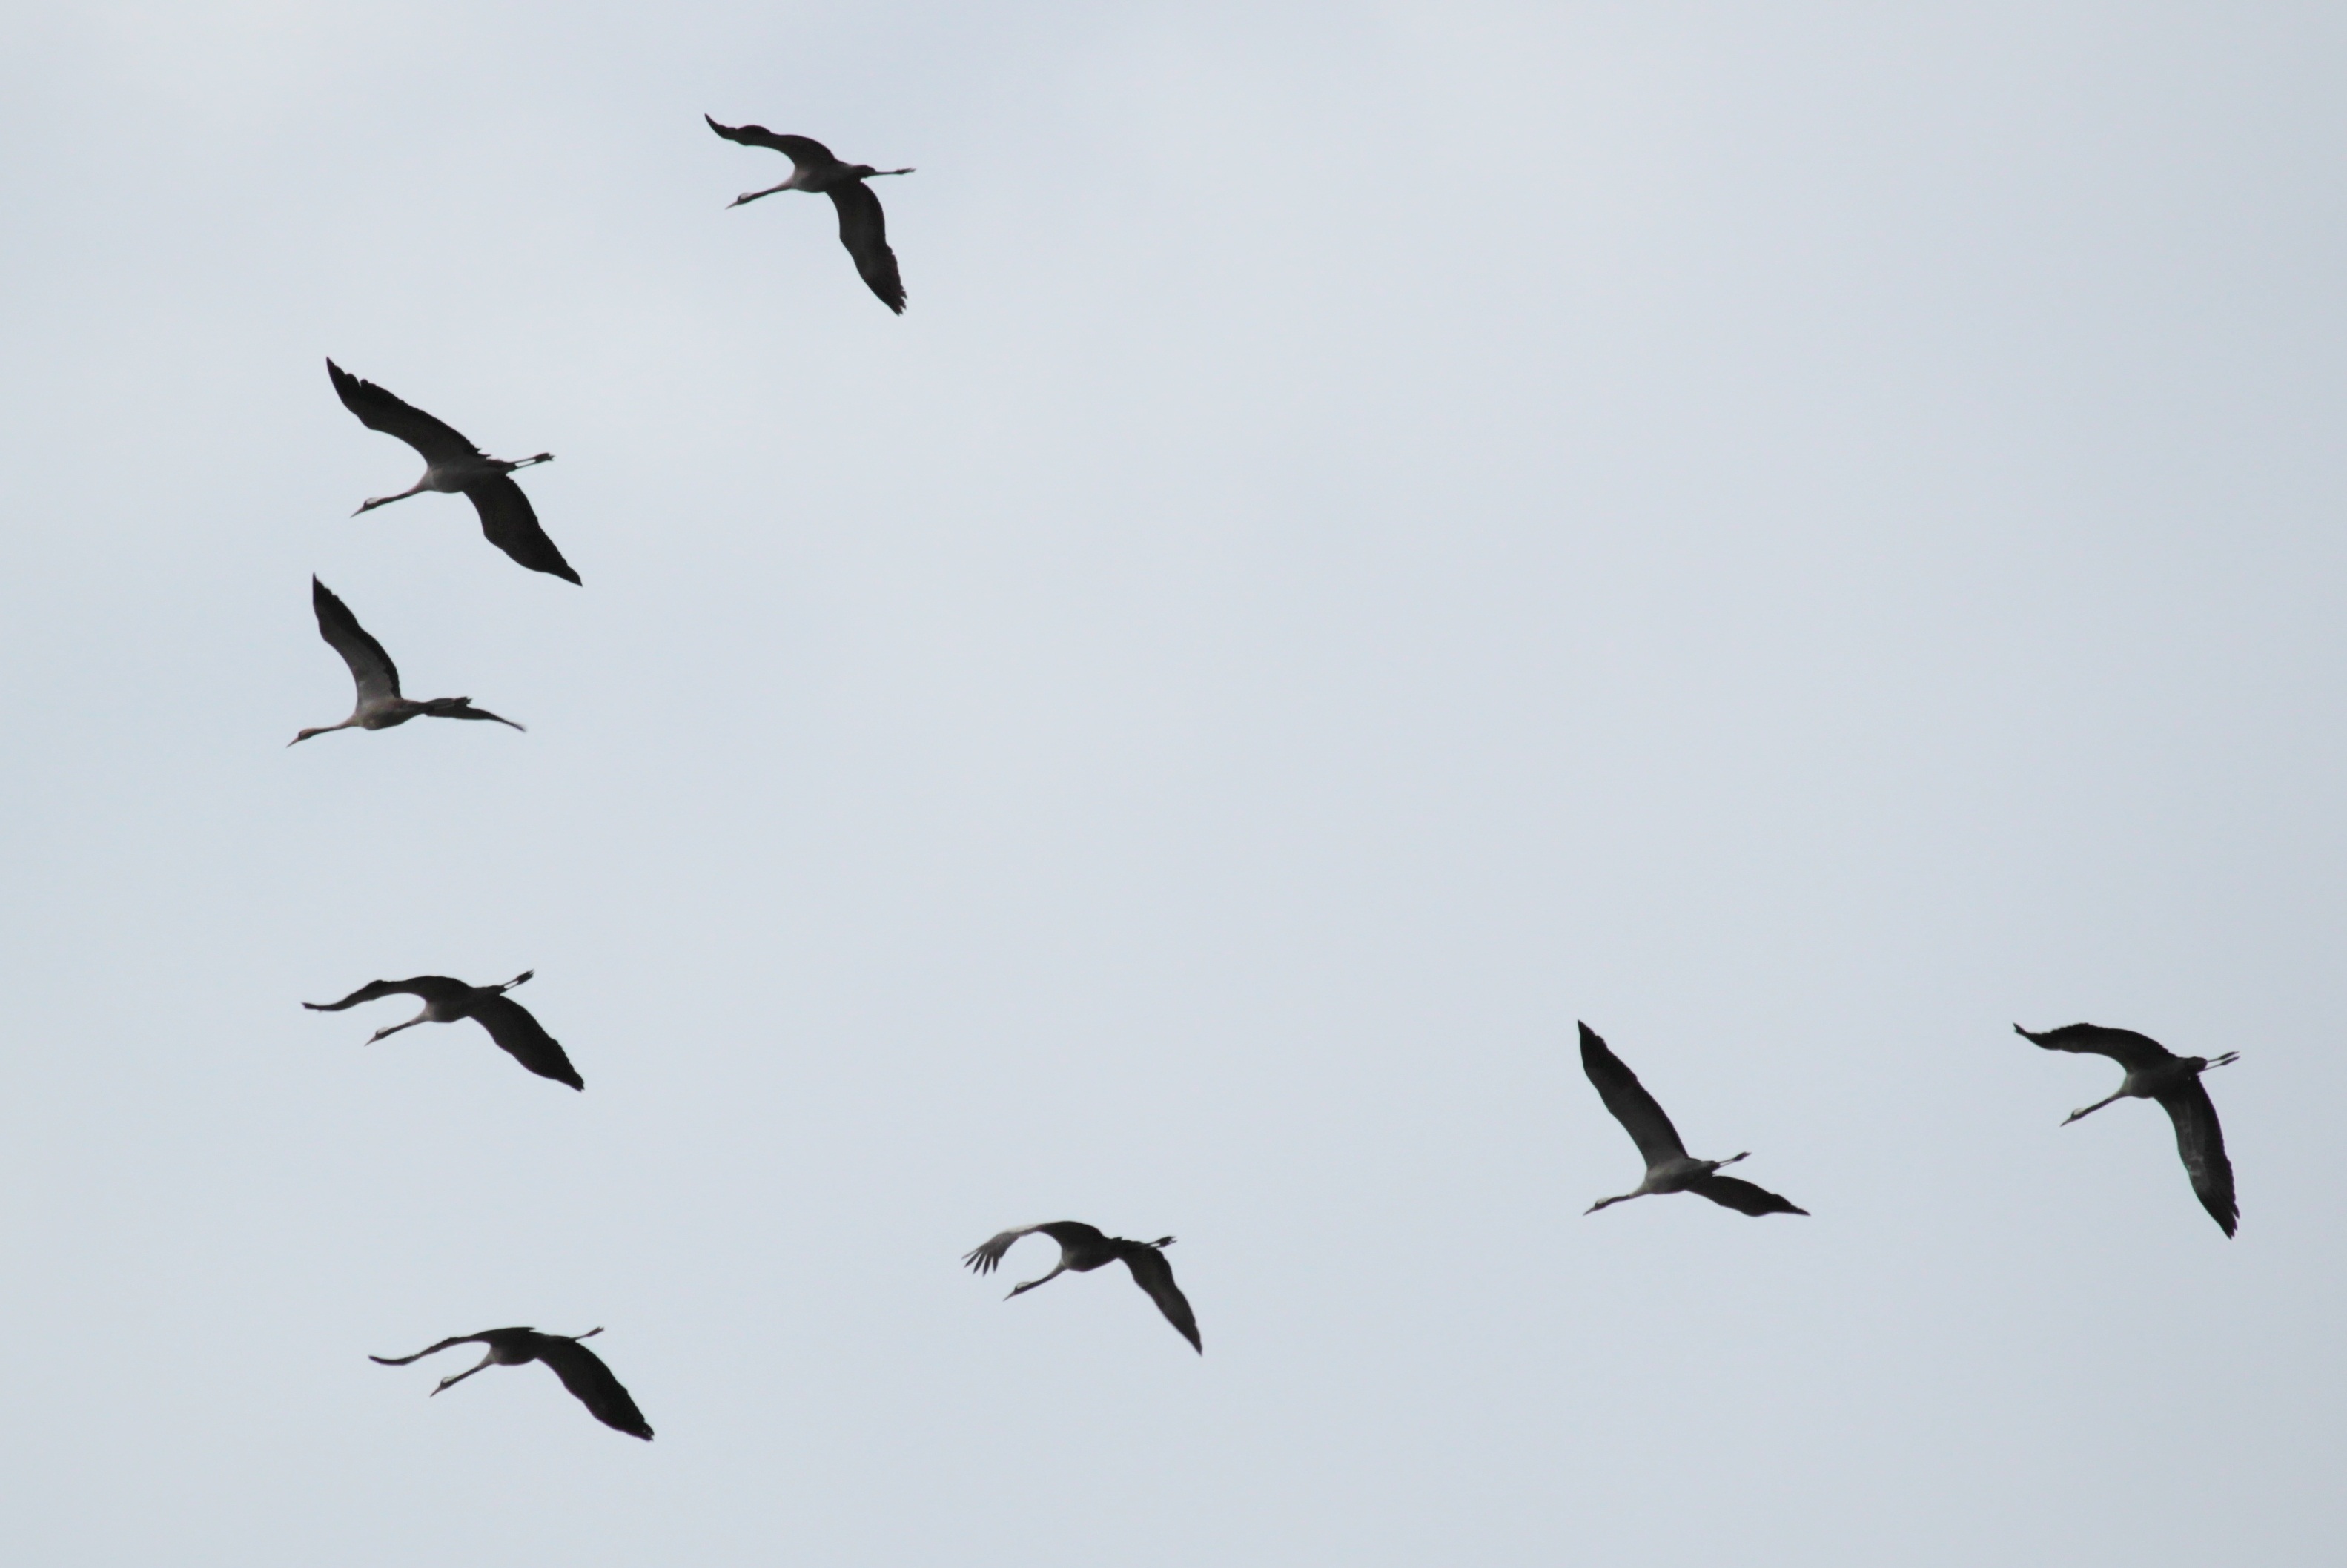
nature, bird, wing, sky, animal, seabird, flock, fly, collection, fauna, birds, vertebrate, cranes, crane, water bird, animal world, natural spectacle, bird migration, swarm, flock of birds, migratory birds, animal migration, crane like bird, nature experience, flying formation